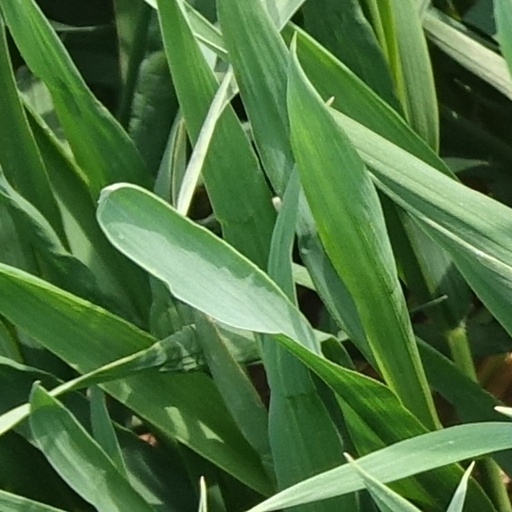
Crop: wheat